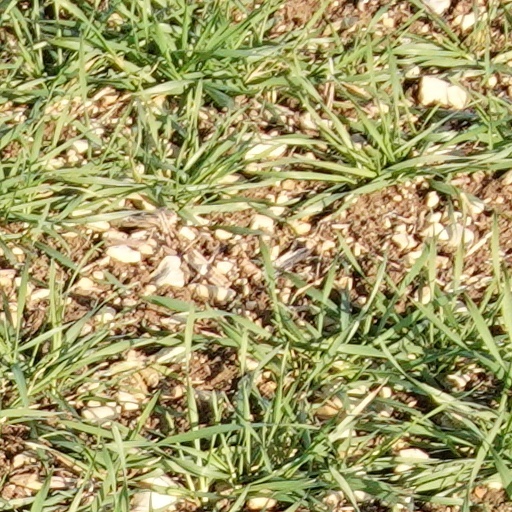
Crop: wheat